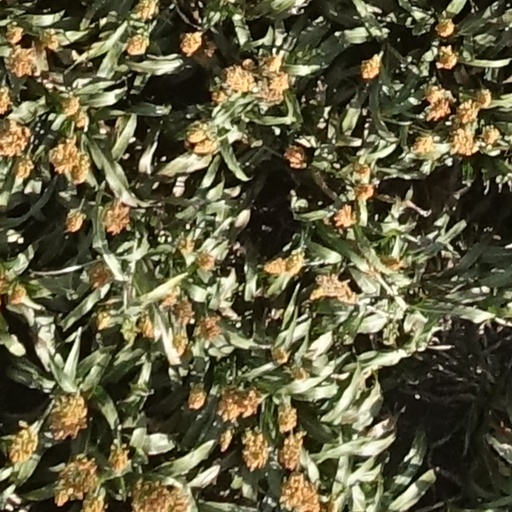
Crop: sorghum